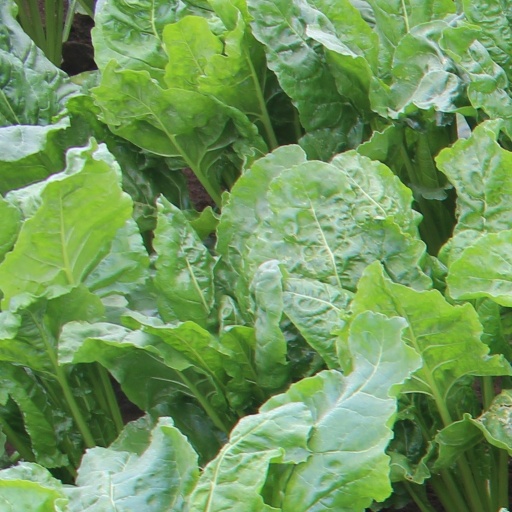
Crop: sugar beet